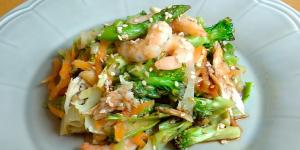
camarones salteados con verduras